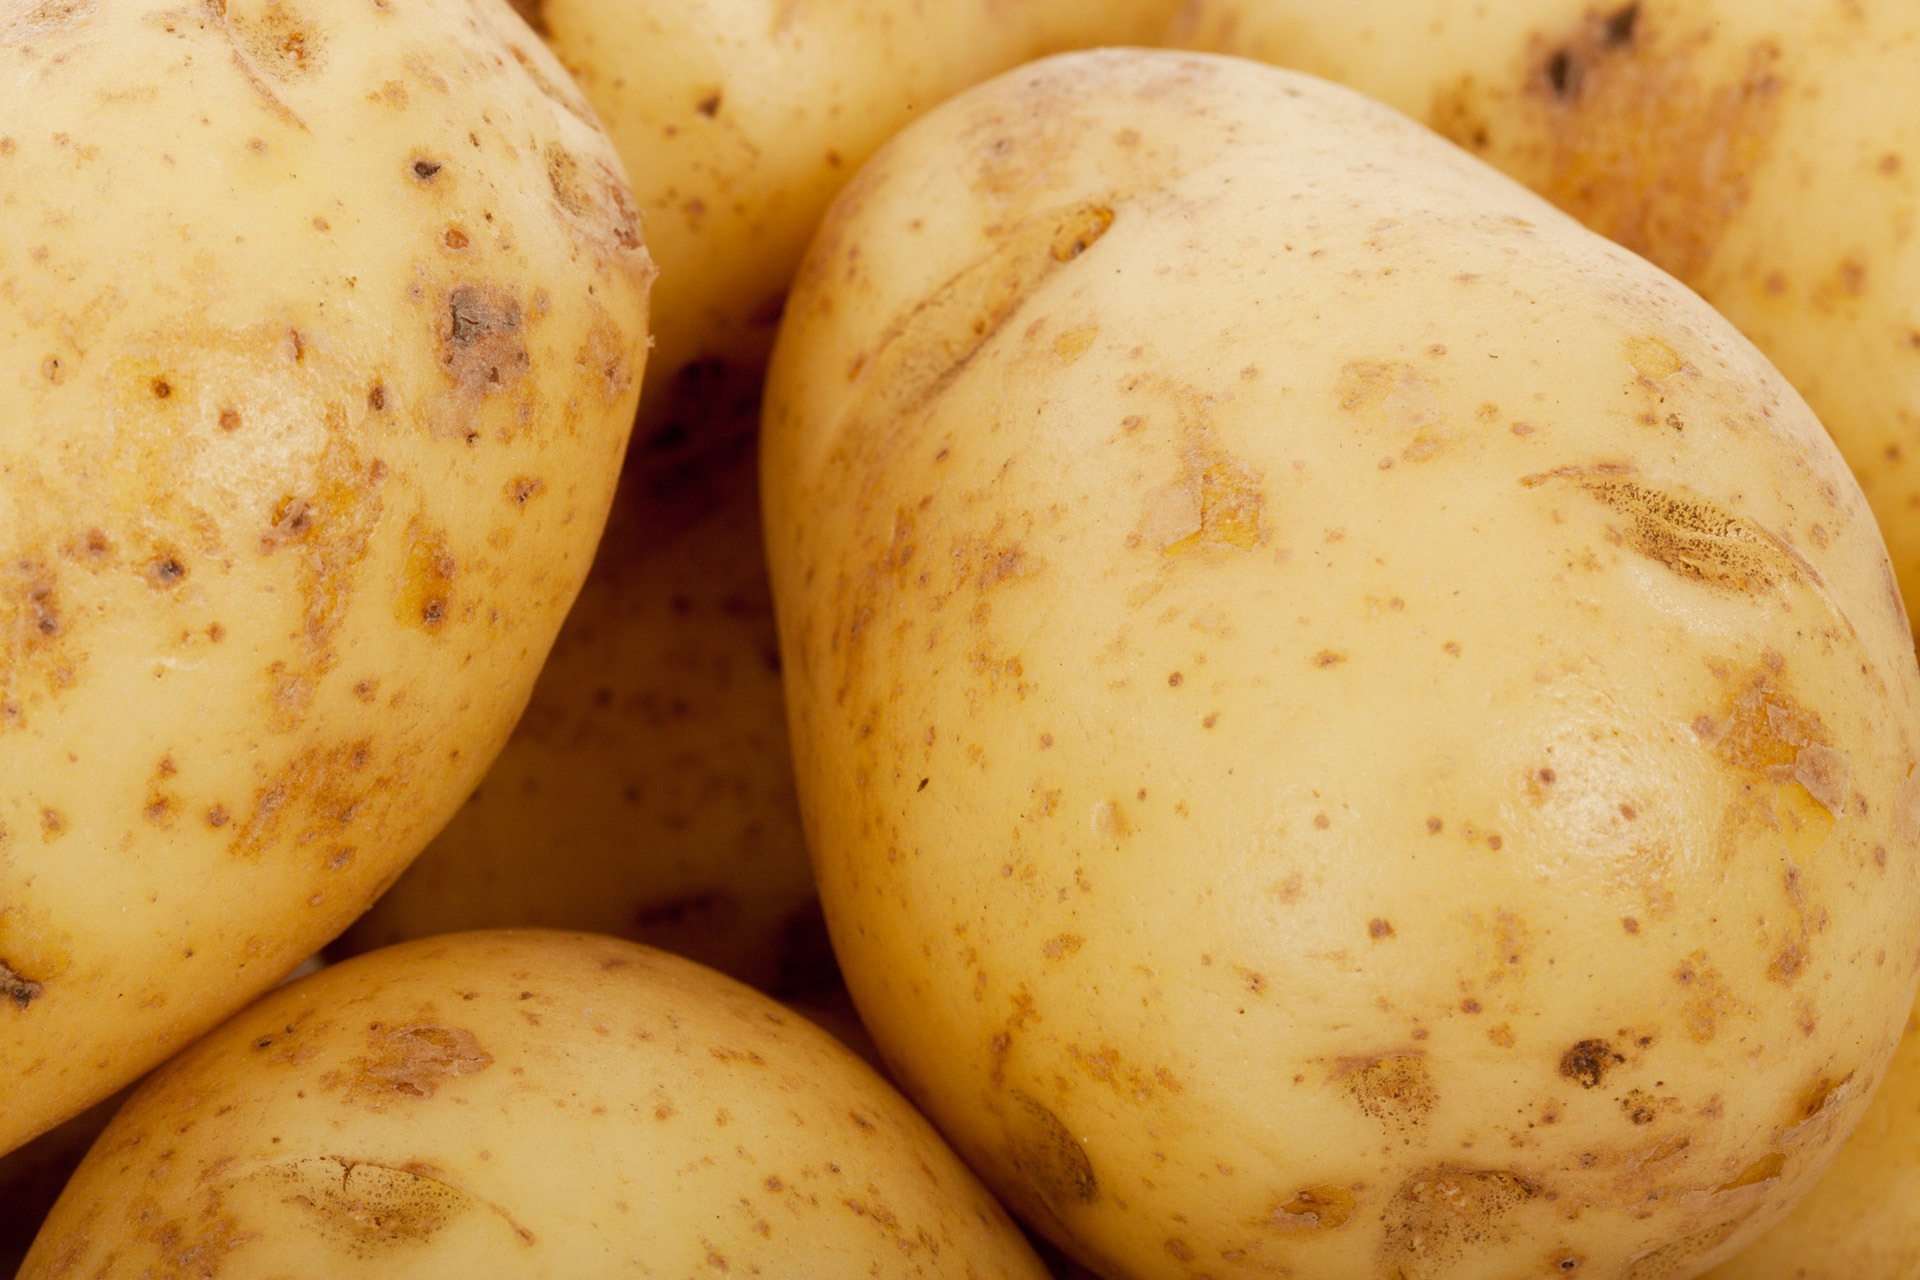
group, plant, white, pile, food, harvest, ingredient, produce, vegetable, fresh, yellow, agriculture, healthy, potato, root, vegetarian, raw, organic, uncooked, starch, flowering plant, root vegetable, land plant, potato and tomato genus